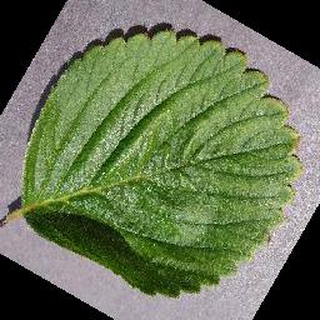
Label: healthy_strawberry